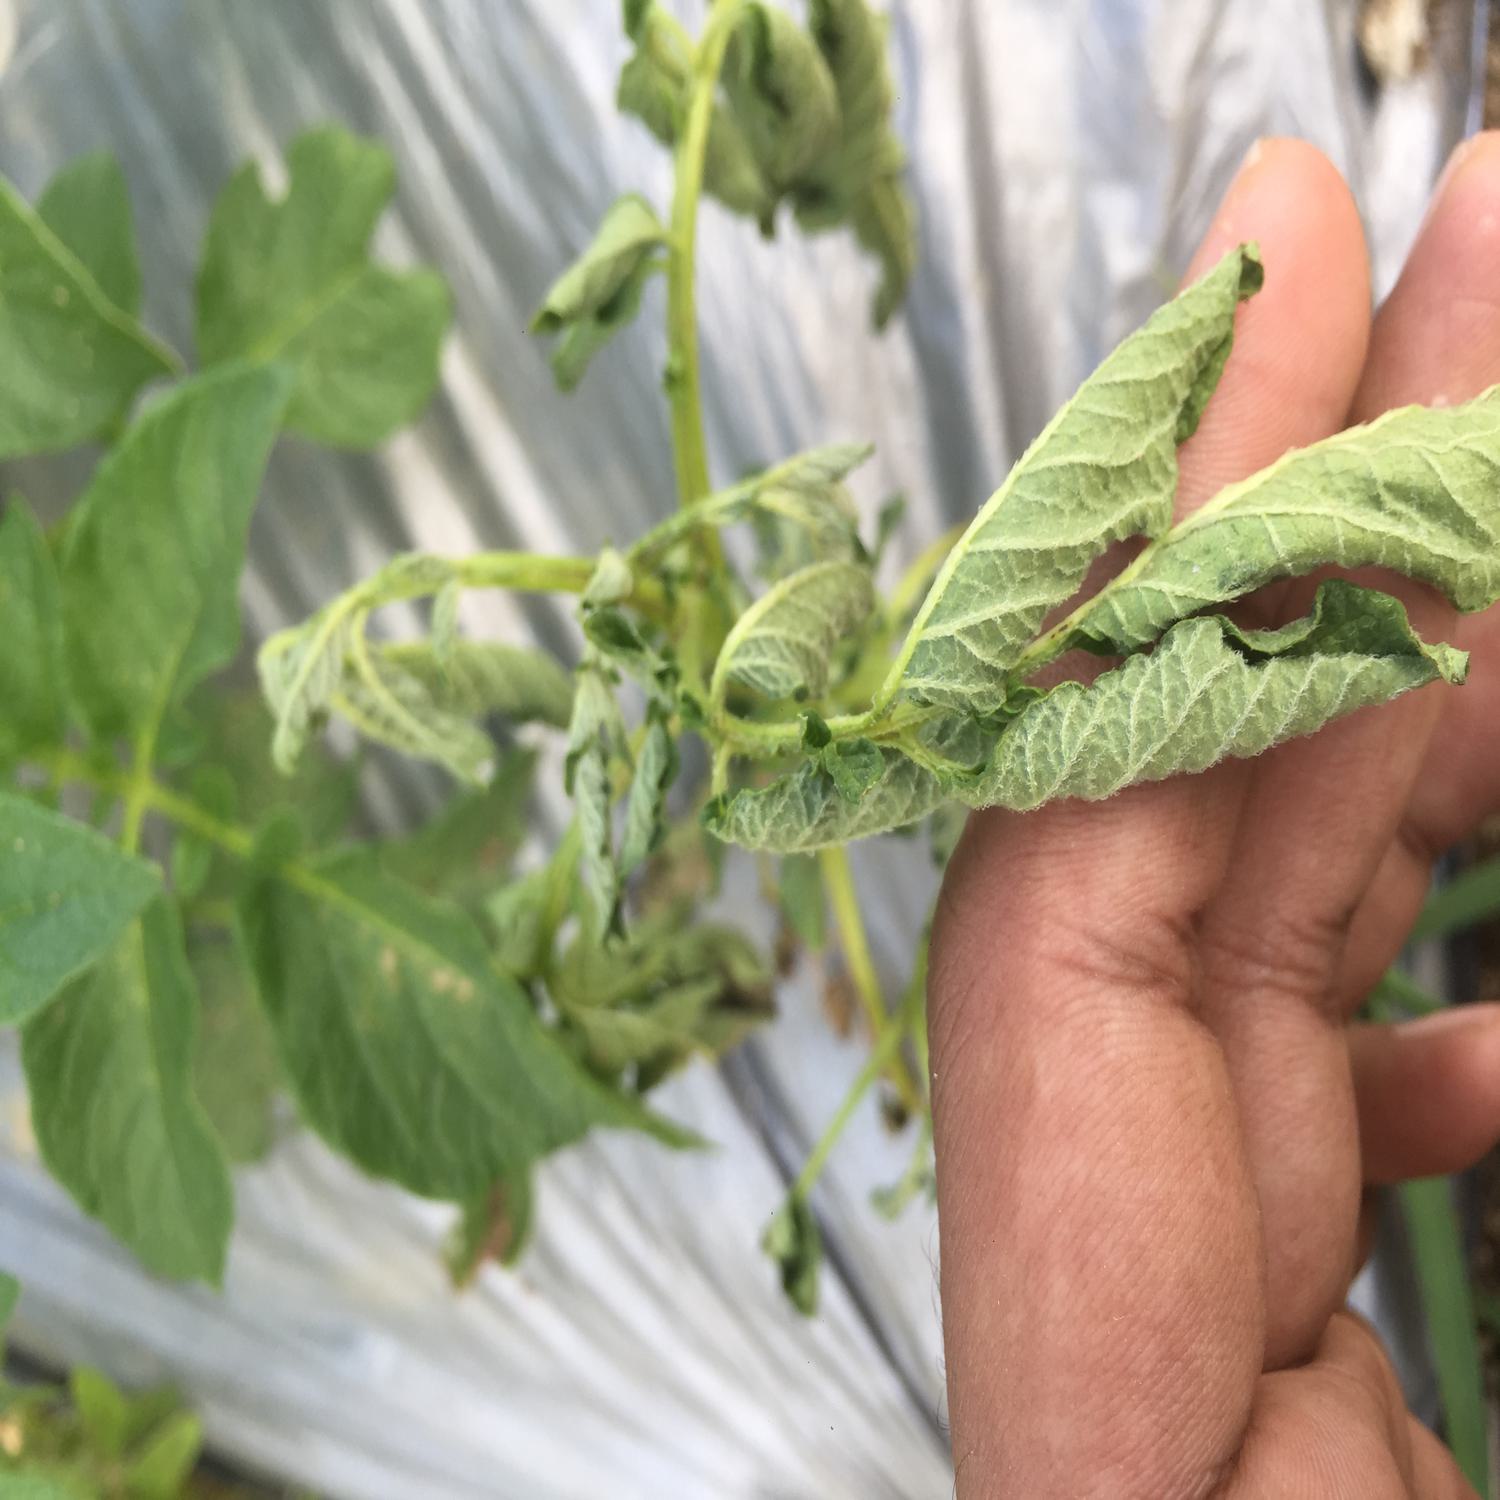
Etiqueta: Pudricion_Parda